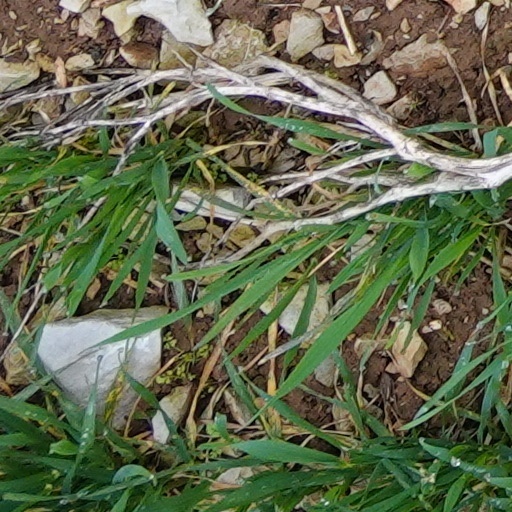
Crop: wheat